Asynchronous connection-oriented logical transport

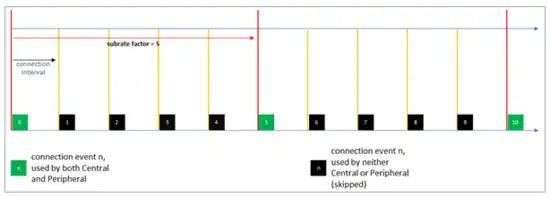
Figure 8 - Bluetooth LE subrated connection basic concept

Here we can see that only one in every five connection events is used by either Central or Peripheral. The other four are skipped and so there is no radio activity during those connection events. This ratio of used to skipped connection events is determined by the "subrate factor" parameter and in this example it is set to 5.